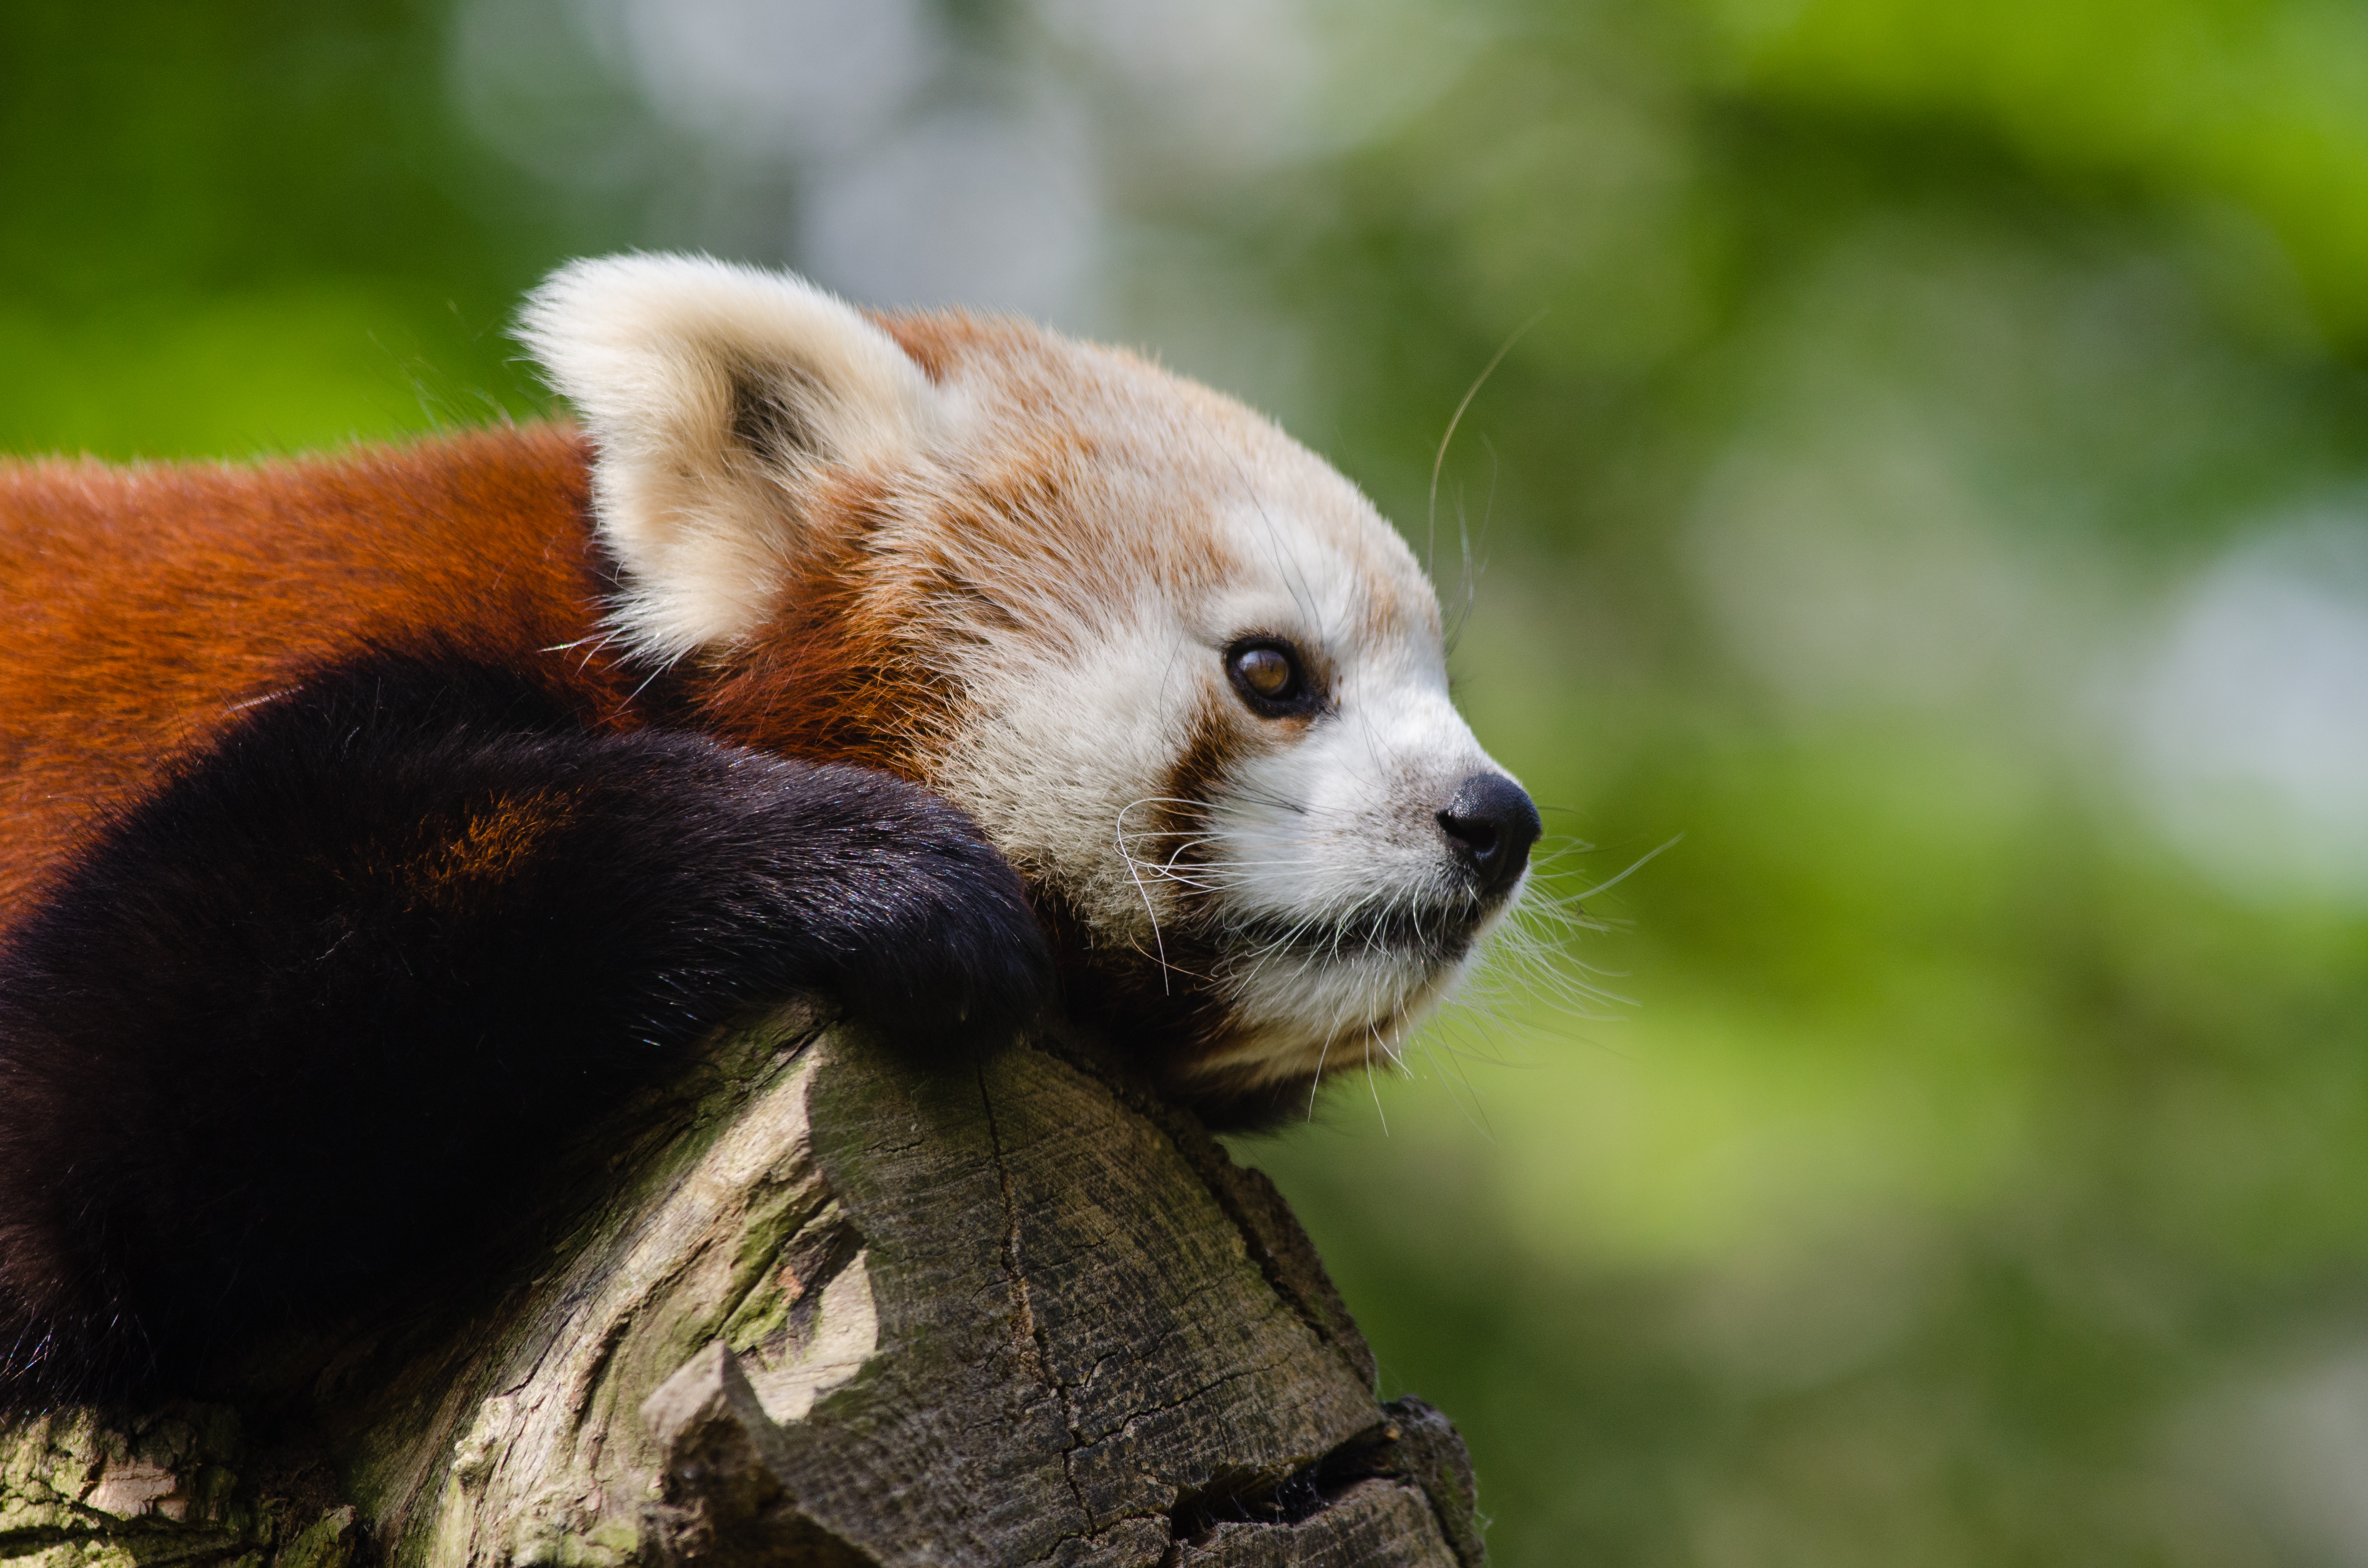
tree, bokeh, animal, cute, bear, wildlife, zoo, red, mammal, nikon, fauna, red panda, panda, whiskers, endangered, vertebrate, germany, deutschland, baum, adorable, tele, d7000, roter, kleiner, niedlich, species, tierpark, bedroht, giant panda